He Cheng

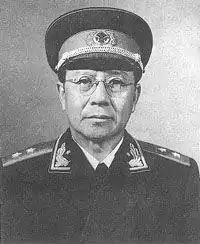
He Cheng (1958).

He Cheng (November 1901 – November 8, 1992) Birth name He Zonglin, was a People's Liberation Army lieutenant general. He was born in Santai, Sichuan Province. He joined the Chinese Communist Party in 1925. He participated in the Northern Expedition and the Guangzhou Uprising.